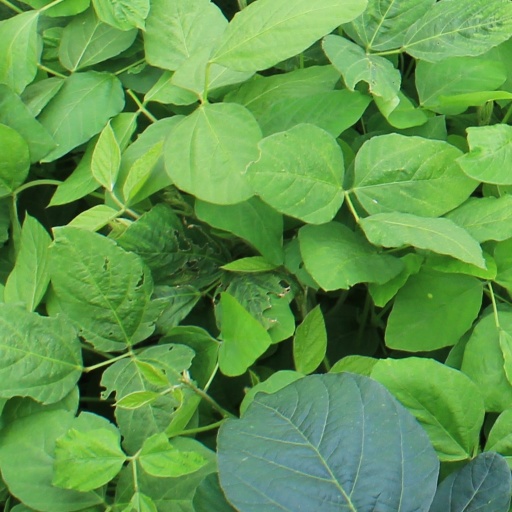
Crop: soybean